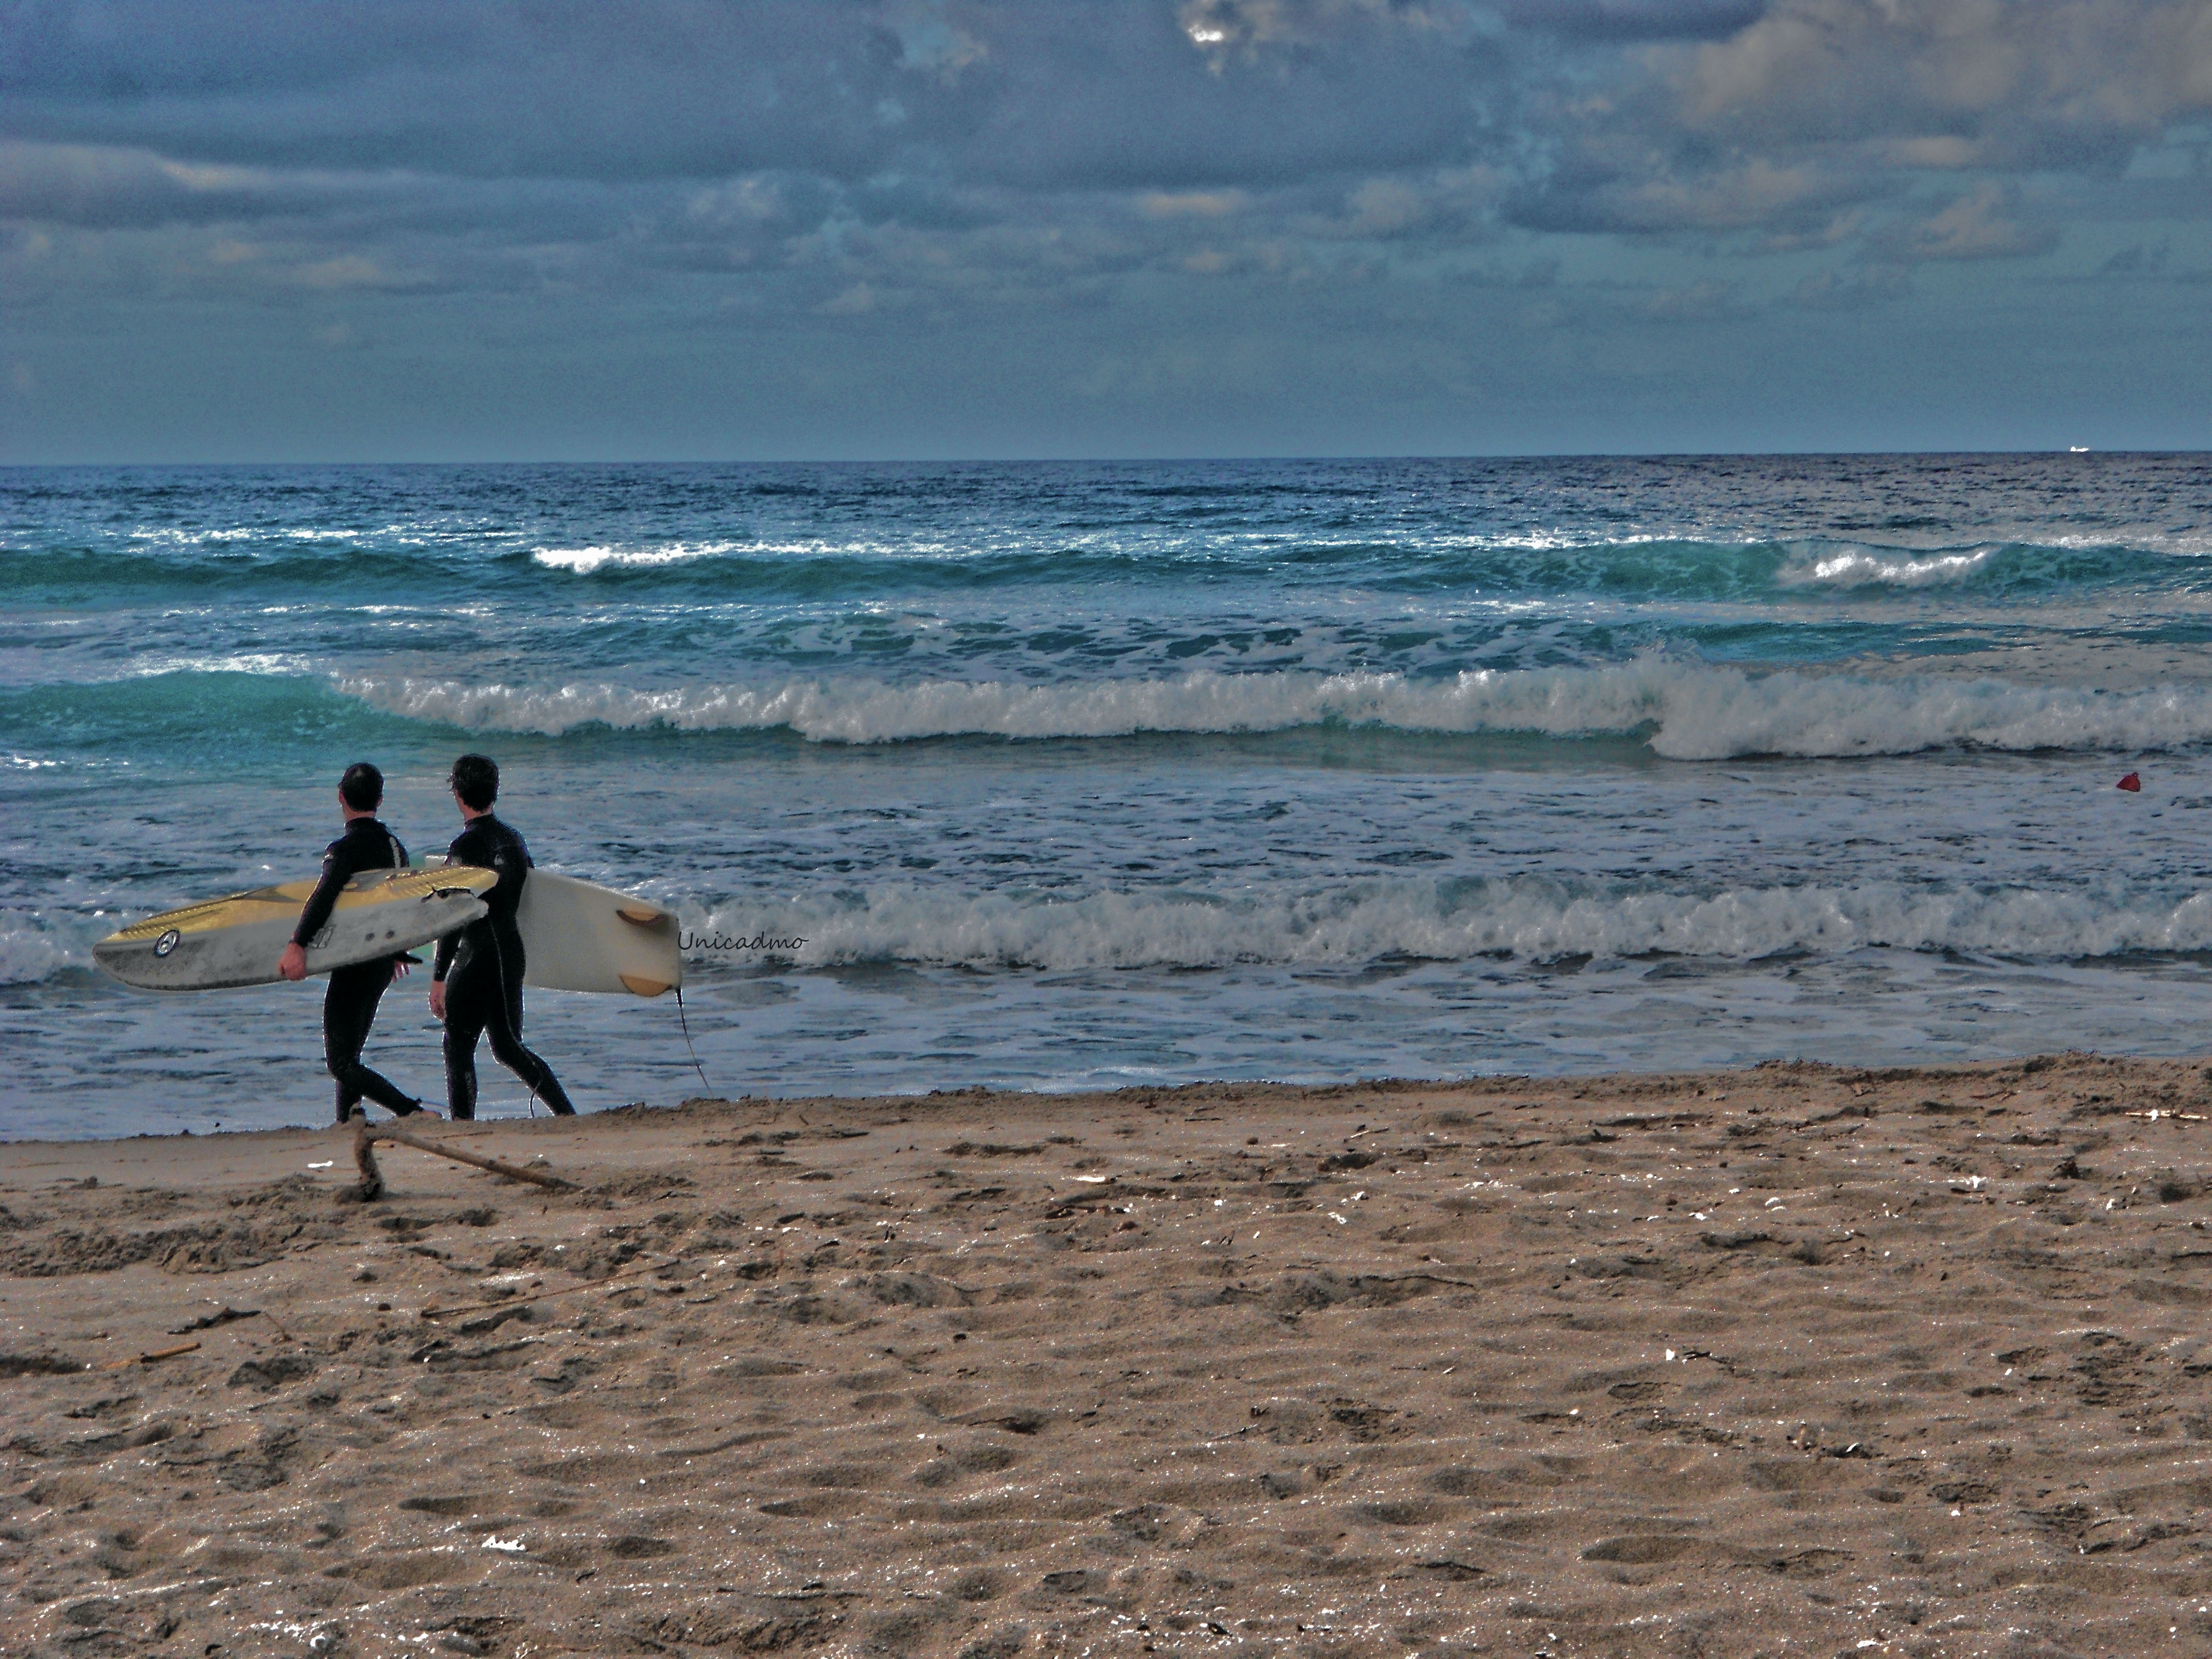
beach, sea, coast, sand, ocean, horizon, shore, wave, vacation, surfing, body of water, clouds, sports, onda, cape, photoshop manipulation, wind wave